Trams in Karlsruhe

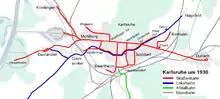
Tram network in 1930

Passenger numbers grew steadily until World War I with a record 56.3 million in 1919, but they collapsed due to the economic conditions after the war and the hyperinflation in 1923/24 to only 21 million. By 1925, patronage recovered and reached a level of about 40 million passengers annually. The economic recovery after 1924 made possible the expansion of its network to neighbouring towns like Knielingen (1925), Daxlanden (1928) and Rintheim (1929). Also in 1929, the newly opened outdoor swimming pool of Rheinstrandbad on the island of Rappenwört was connected to Karlsruhe. This line operated until 1997, but, due to the lack of housing on the line, only during the summer bathing season. The Great Depression made further route expansion in those years impossible. Passenger numbers fell and the deficit rose. As a result, attempts were made to economise through the use of trailers instead of additional trams.